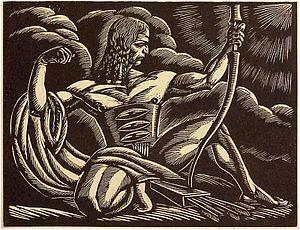
Władysław Skoczylas était un aquarelliste, xylographe, sculpteur et enseignant polonais.